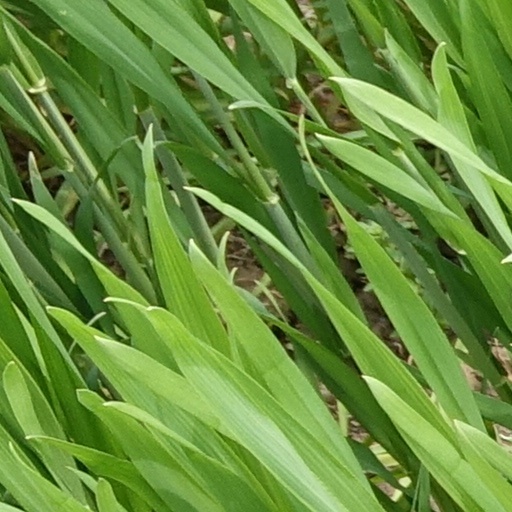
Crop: wheat